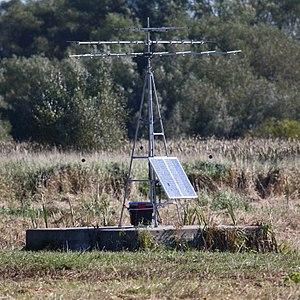
Une antenne réceptrice du réseau Motus localisé dans la Réserve nationale de faune du cap Tourmente, Québec, Canada